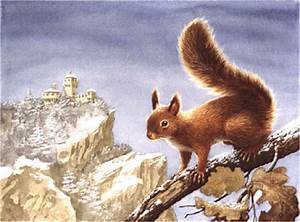
Label: scoiattolo